Ontology

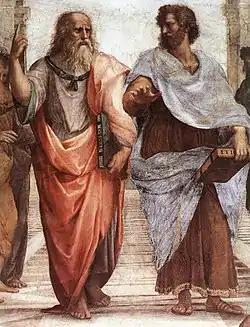
Plato (left) and Aristotle (right) disagreed on whether universals can exist without matter.

Metaontology studies the underlying concepts, assumptions, and methods of ontology. Unlike other forms of ontology, it does not ask "what exists" but "what does it mean for something to exist" and "how can people determine what exists". It is closely related to fundamental ontology, an approach developed by philosopher Martin Heidegger that seeks to uncover the meaning of being.